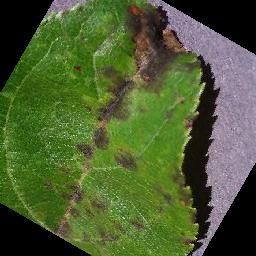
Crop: apple
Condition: scab